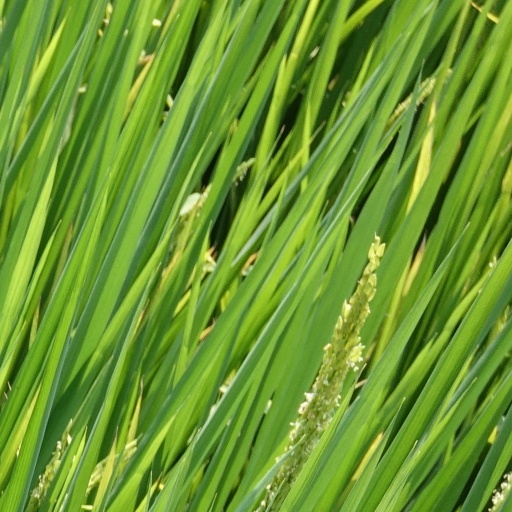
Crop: rice